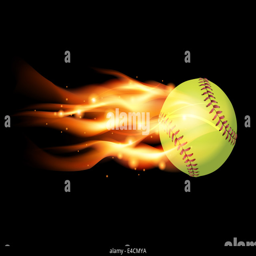
an illustration of a flaming softball